Patti Stanger

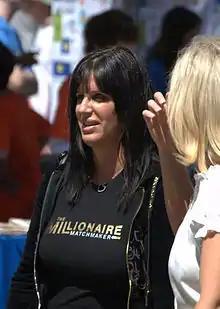
Stanger in 2009

Patricia Stanger (born May 31, 1961) is an American businesswoman, reality television personality, and founder and CEO of matchmaking service Millionaire's Club International. She is known for starring in and producing her own matchmaking reality series, "The Millionaire Matchmaker", on Bravo.